Haiti

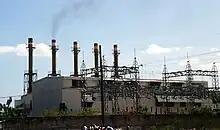
Power plant in Port-au-Prince

Haiti is home to four ecoregions: Hispaniolan moist forests, Hispaniolan dry forests, Hispaniolan pine forests, and Greater Antilles mangroves.